Blue duck

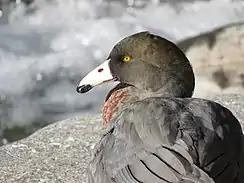
Blue duck, Mikonui River

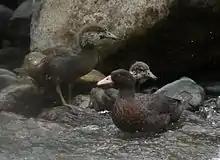
Blue duck family in Hawke's Bay

The blue duck is long and varies in weight by sex. Females are smaller than males, weighing , whereas the males weigh . The plumage is a dark slate-grey with a greenish sheen on the head, a chestnut-flecked breast. The outer are tipped with white and the inner ones have black margins. The plumage of the two sexes are mostly the same, although the female has slightly less chestnut in the chest. The pinkish-white bill has fleshy flaps of skin hanging from the sides of its tip. The beak is green at hatching and develops its final colour eight hours later .